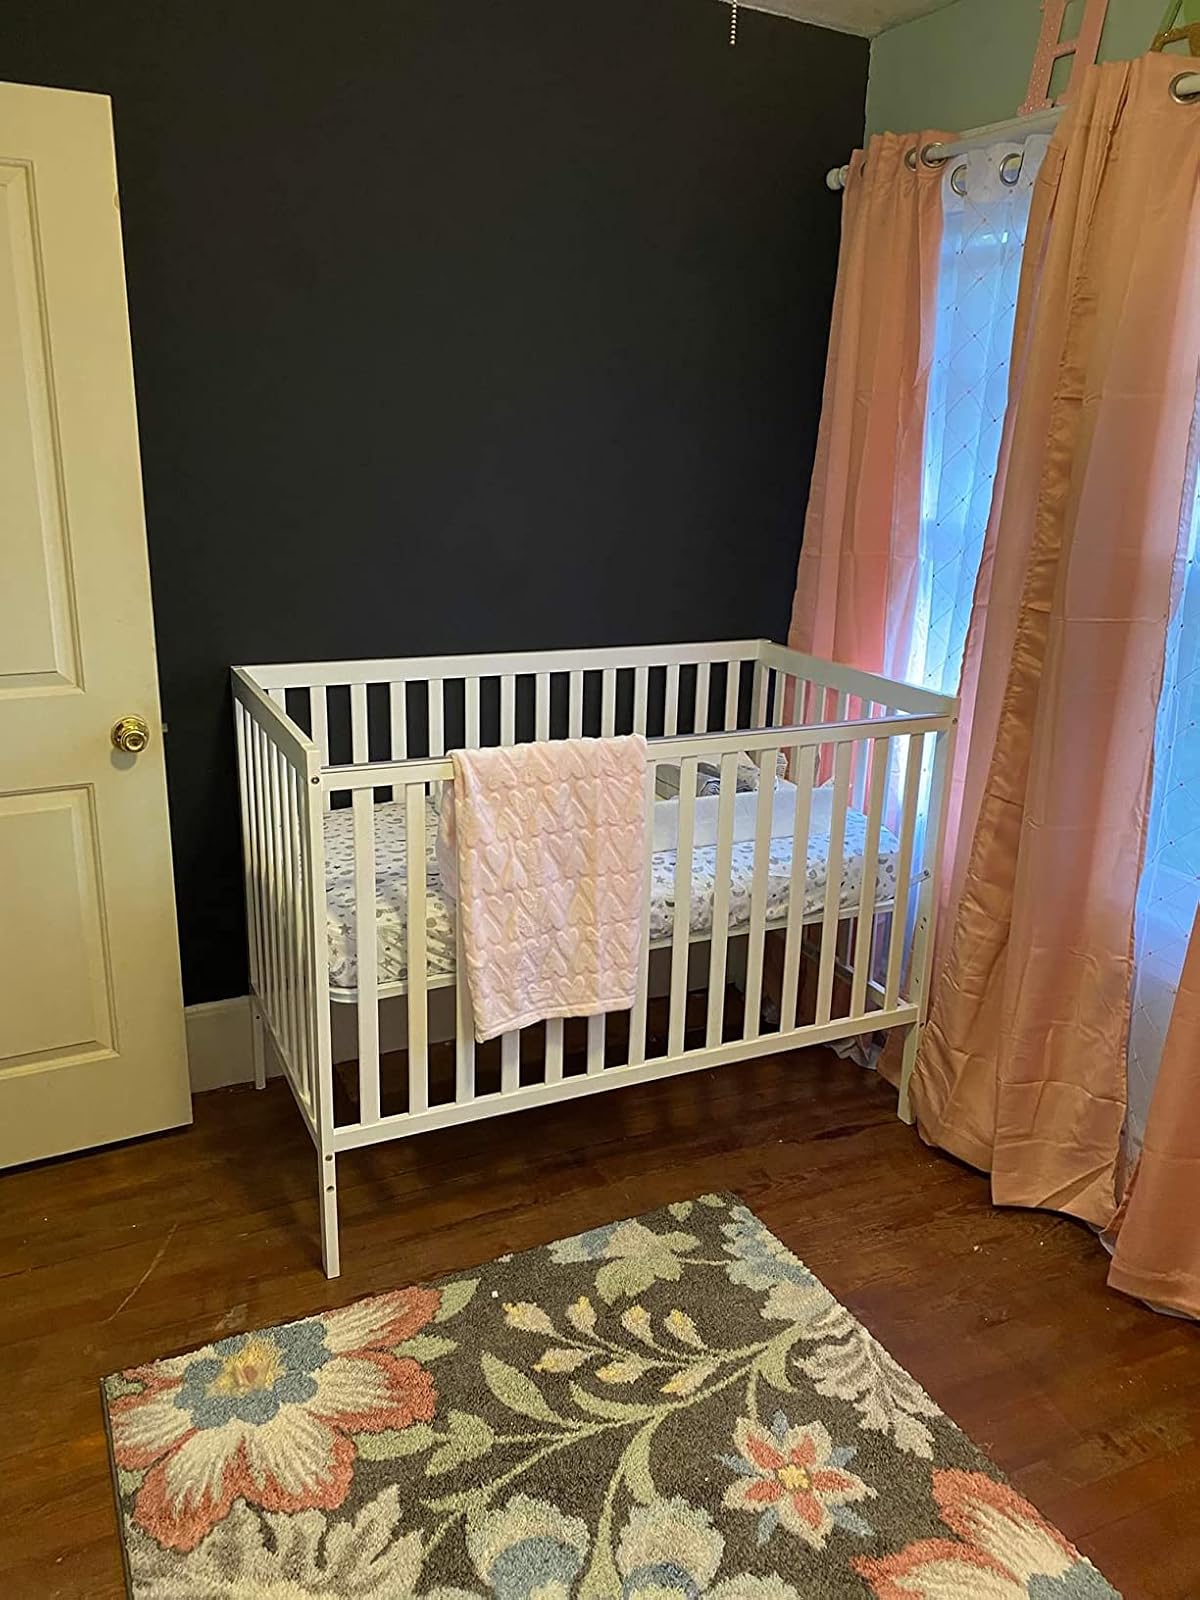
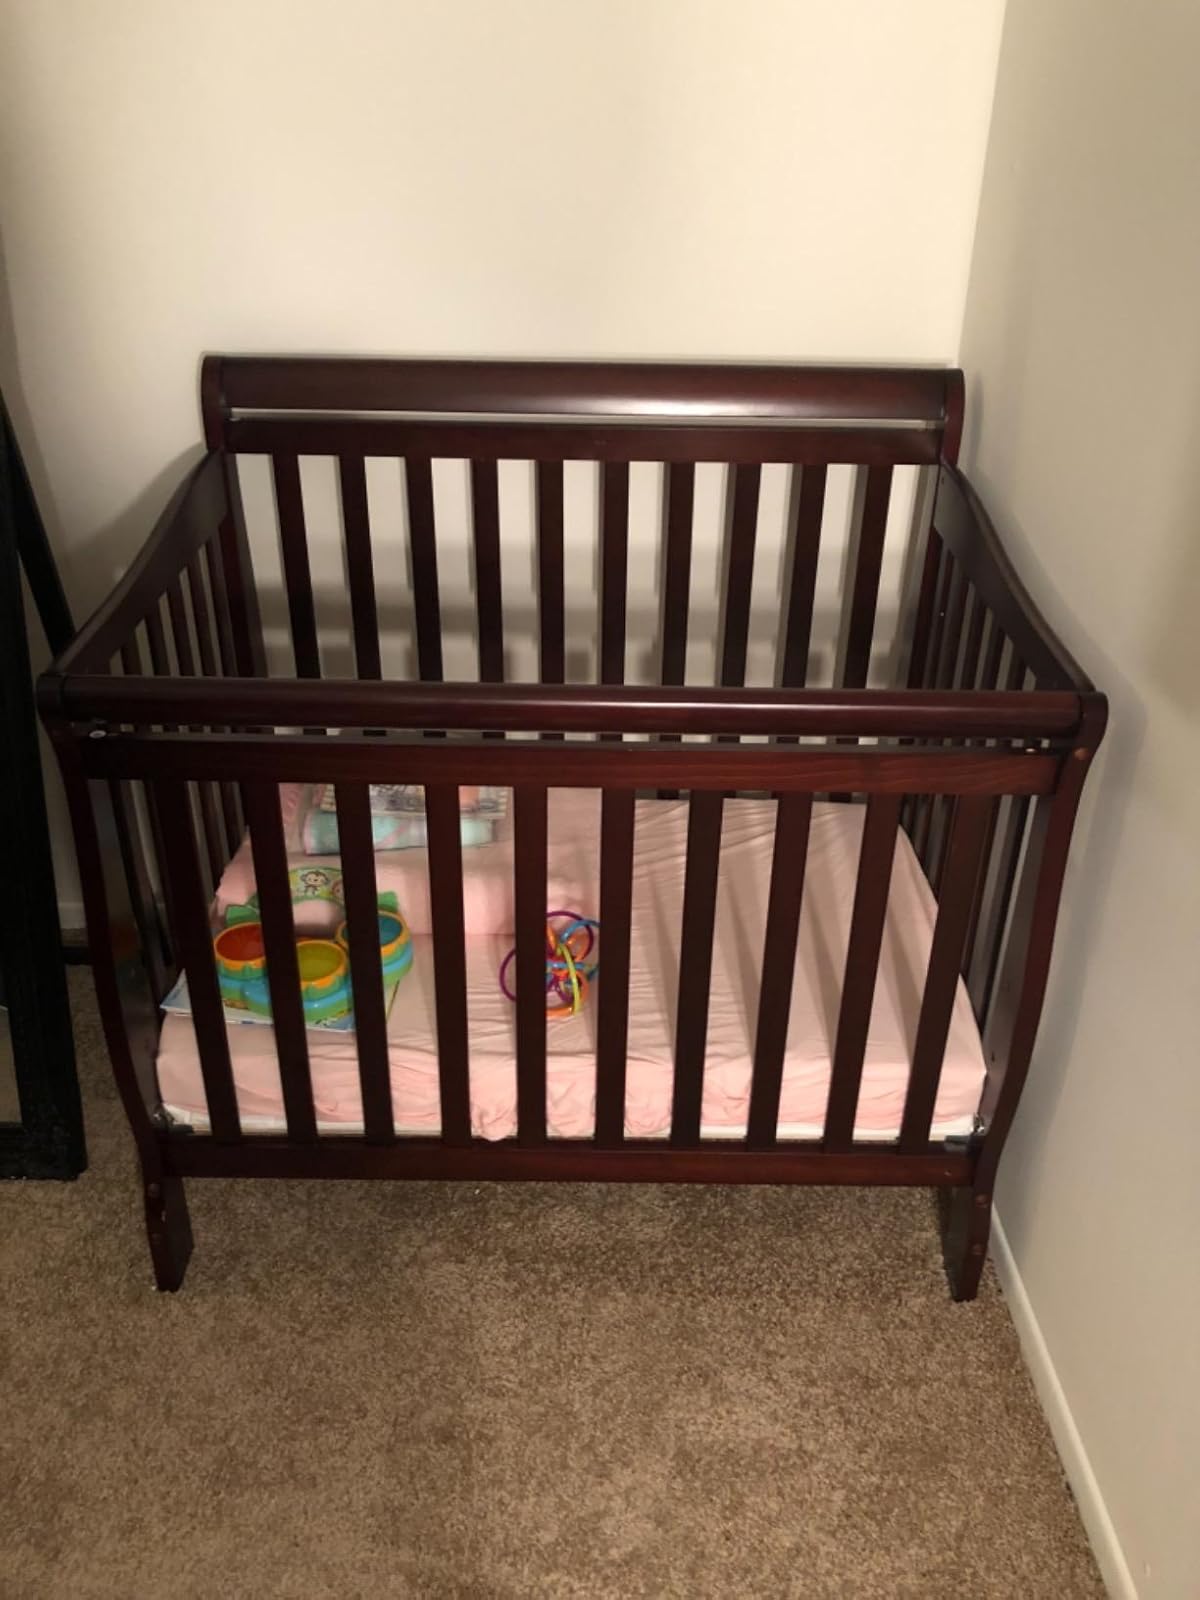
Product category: products_crib
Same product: no